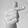
ASL letter: T